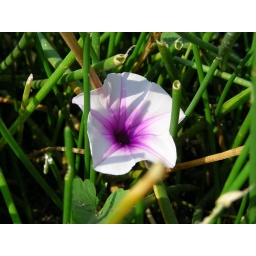
again a wild flower by the lake